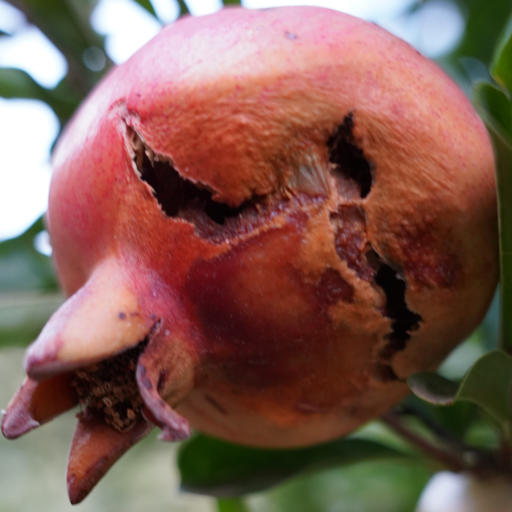
Label: Colletotrichum spp